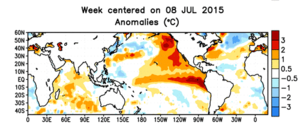
Carte globale des températures de surface des mers tropicales, semaine du 8 juillet 2015